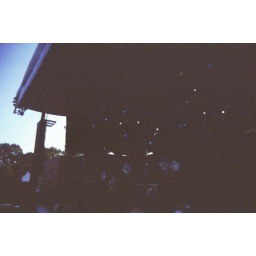
beach house in the dark